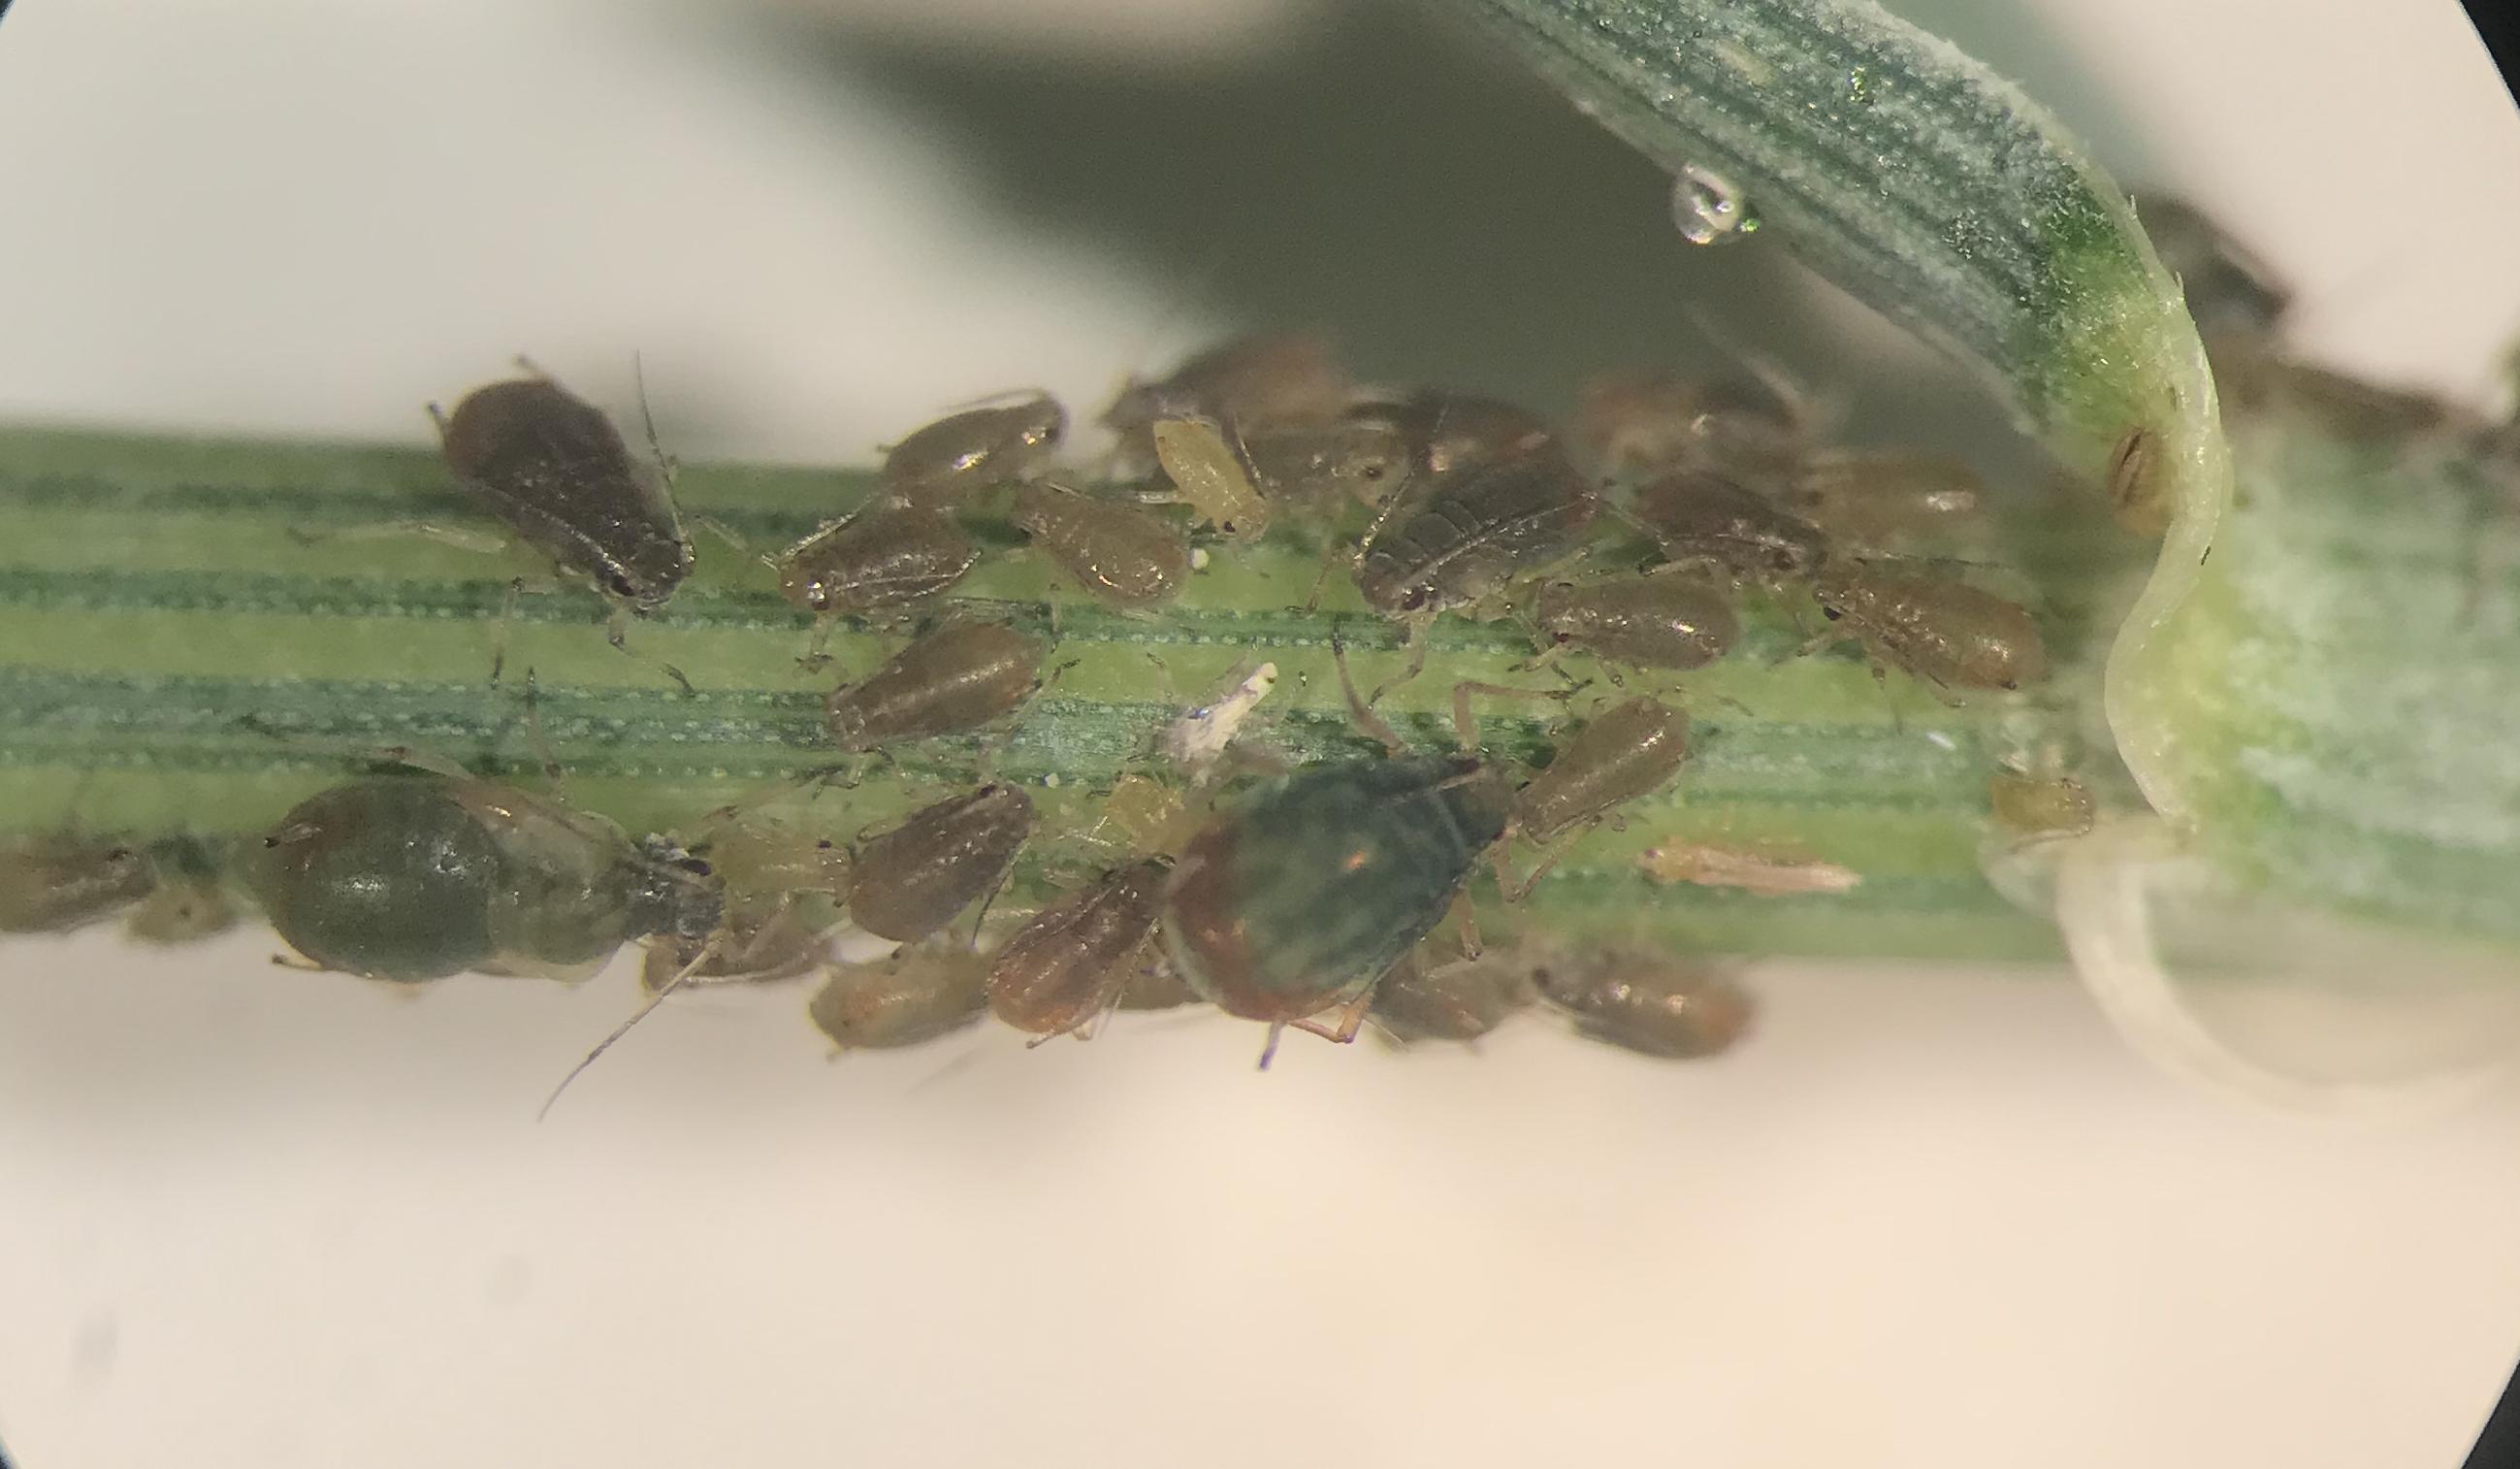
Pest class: bird_cherry_oat_aphid